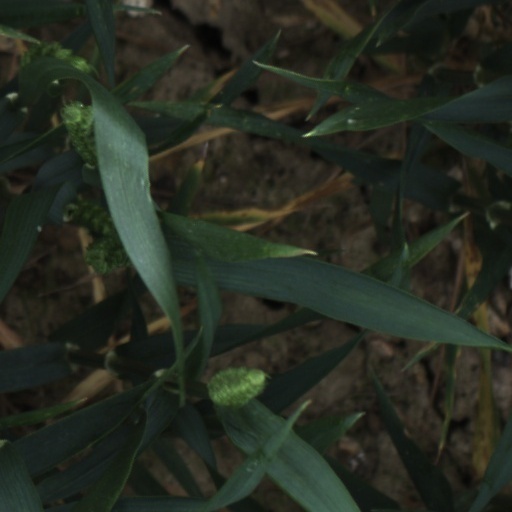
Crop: wheat